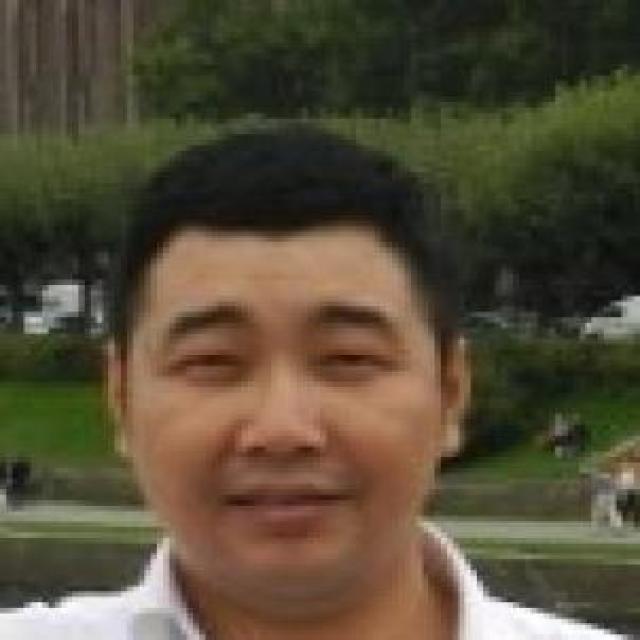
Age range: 21-44